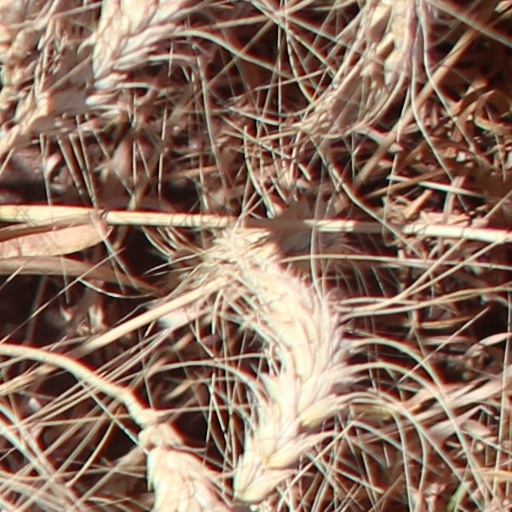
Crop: wheat